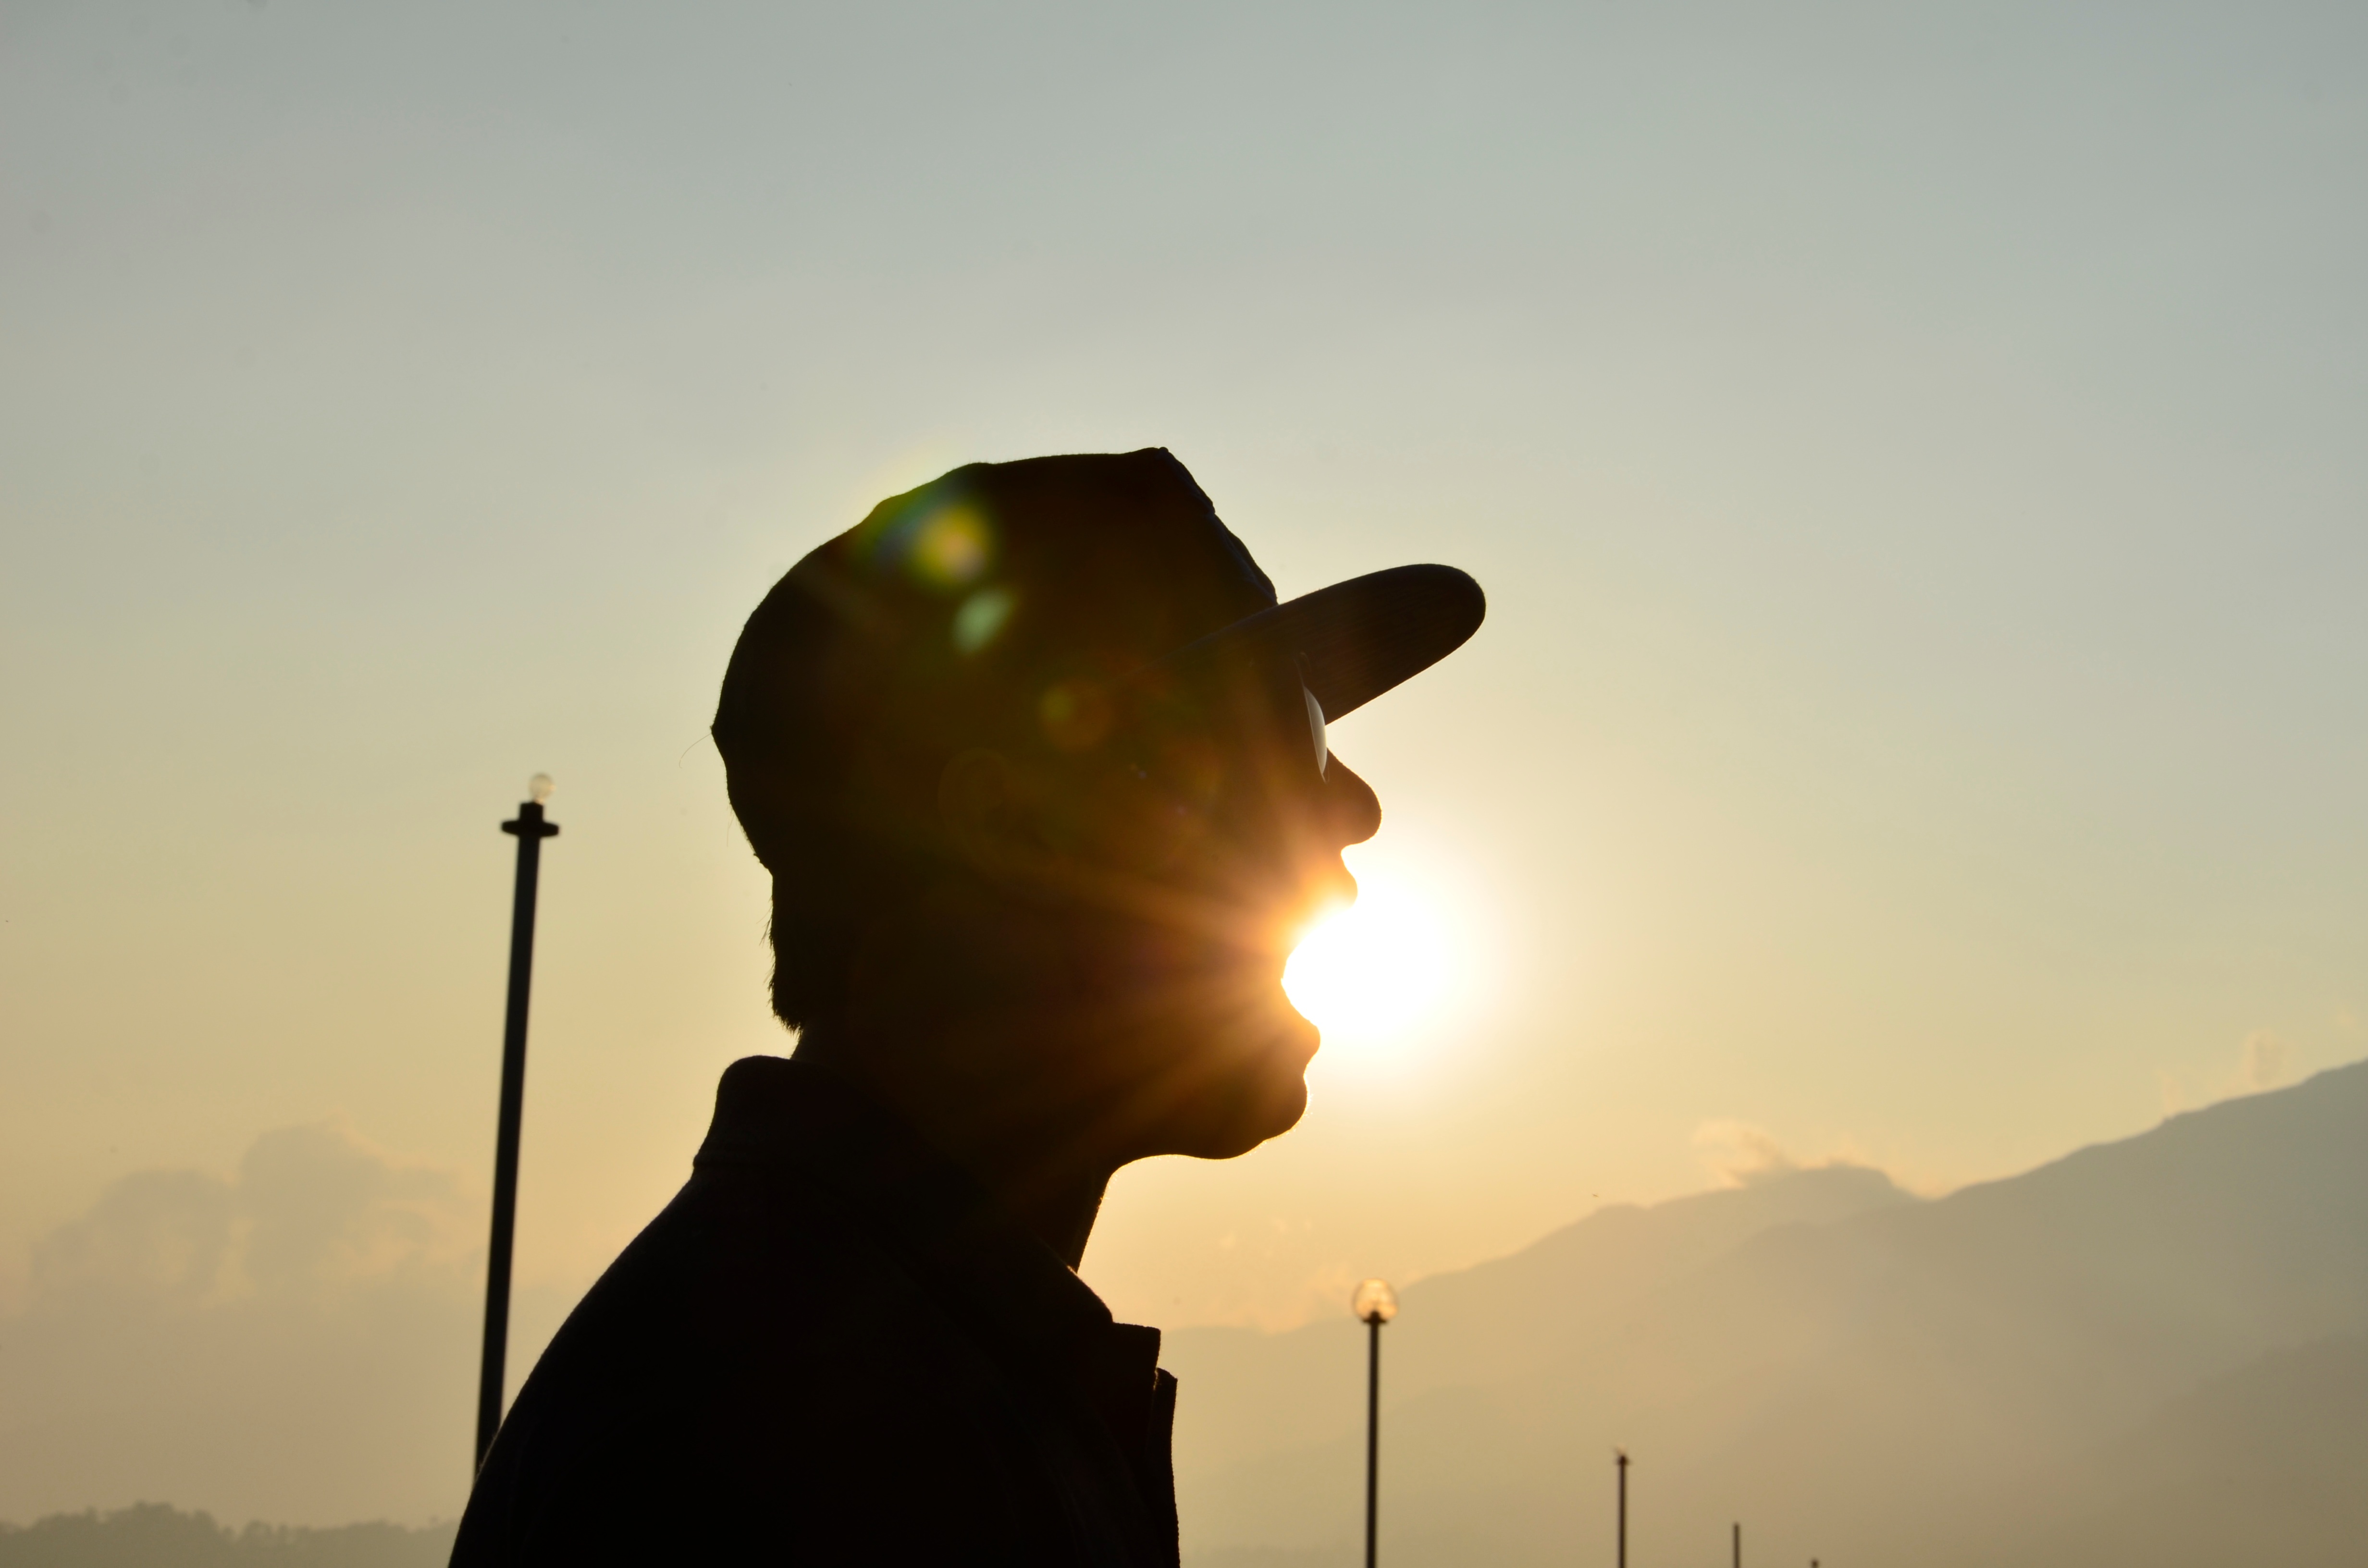
silhouette, light, cloud, sky, sun, sunrise, sunset, sunlight, morning, dawn, dusk, evening, street light, lighting, atmospheric phenomenon, atmosphere of earth